Ma Xiang

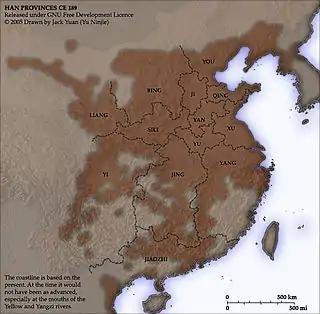
Ma Xiang controlled much of northern Yi Province in 188.

Ma and Zhao initially entered Yi Province at Guanghan commandery. The exact timing of their invasion is unclear, as the primary sources differ in the dating. The "Chronicles of Huayang" record the year 184, while the "Book of the Later Han" claims 189. Farmer and historian Rafe de Crespigny regard 188 as most likely.